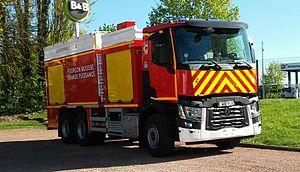
Le Renault Trucks gamme C est un camion d'approche chantier fabriqué par Renault Trucks.
Un fourgon mousse grande puissance est un véhicule de lutte contre l'incendie utilisé par les pompiers en France. Il est équipé d'une citerne d'eau et d'émulseurs permettant de produire une mousse plus efficace que l'eau pour certains types d'incendies, notamment les feux d'hydrocarbures et industriels.